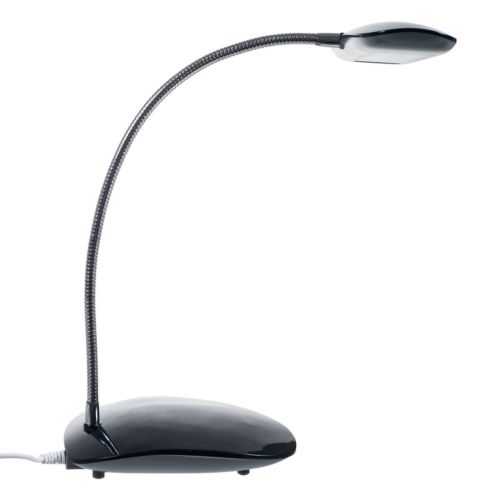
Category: lamp